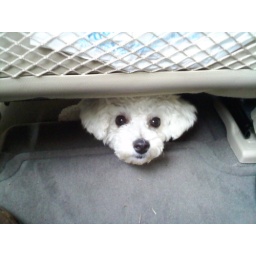
Sophie under the car seat